Skagen's Vippefyr

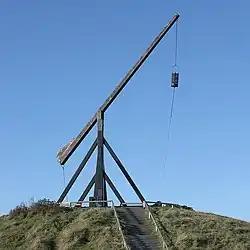
Skagen's vippefyr

Skagen's Vippefyr (sometimes referred to in English as Skagen's Lever Light) is a navigational light mechanism located in Skagen in the far north of Jutland. The original vippefyr, the first of its kind, was built in 1627. A faithful copy now stands on the same site. It replaced an earlier parrot light ("papegøjefyr") and served until 1747 when the White Lighthouse was brought into operation.